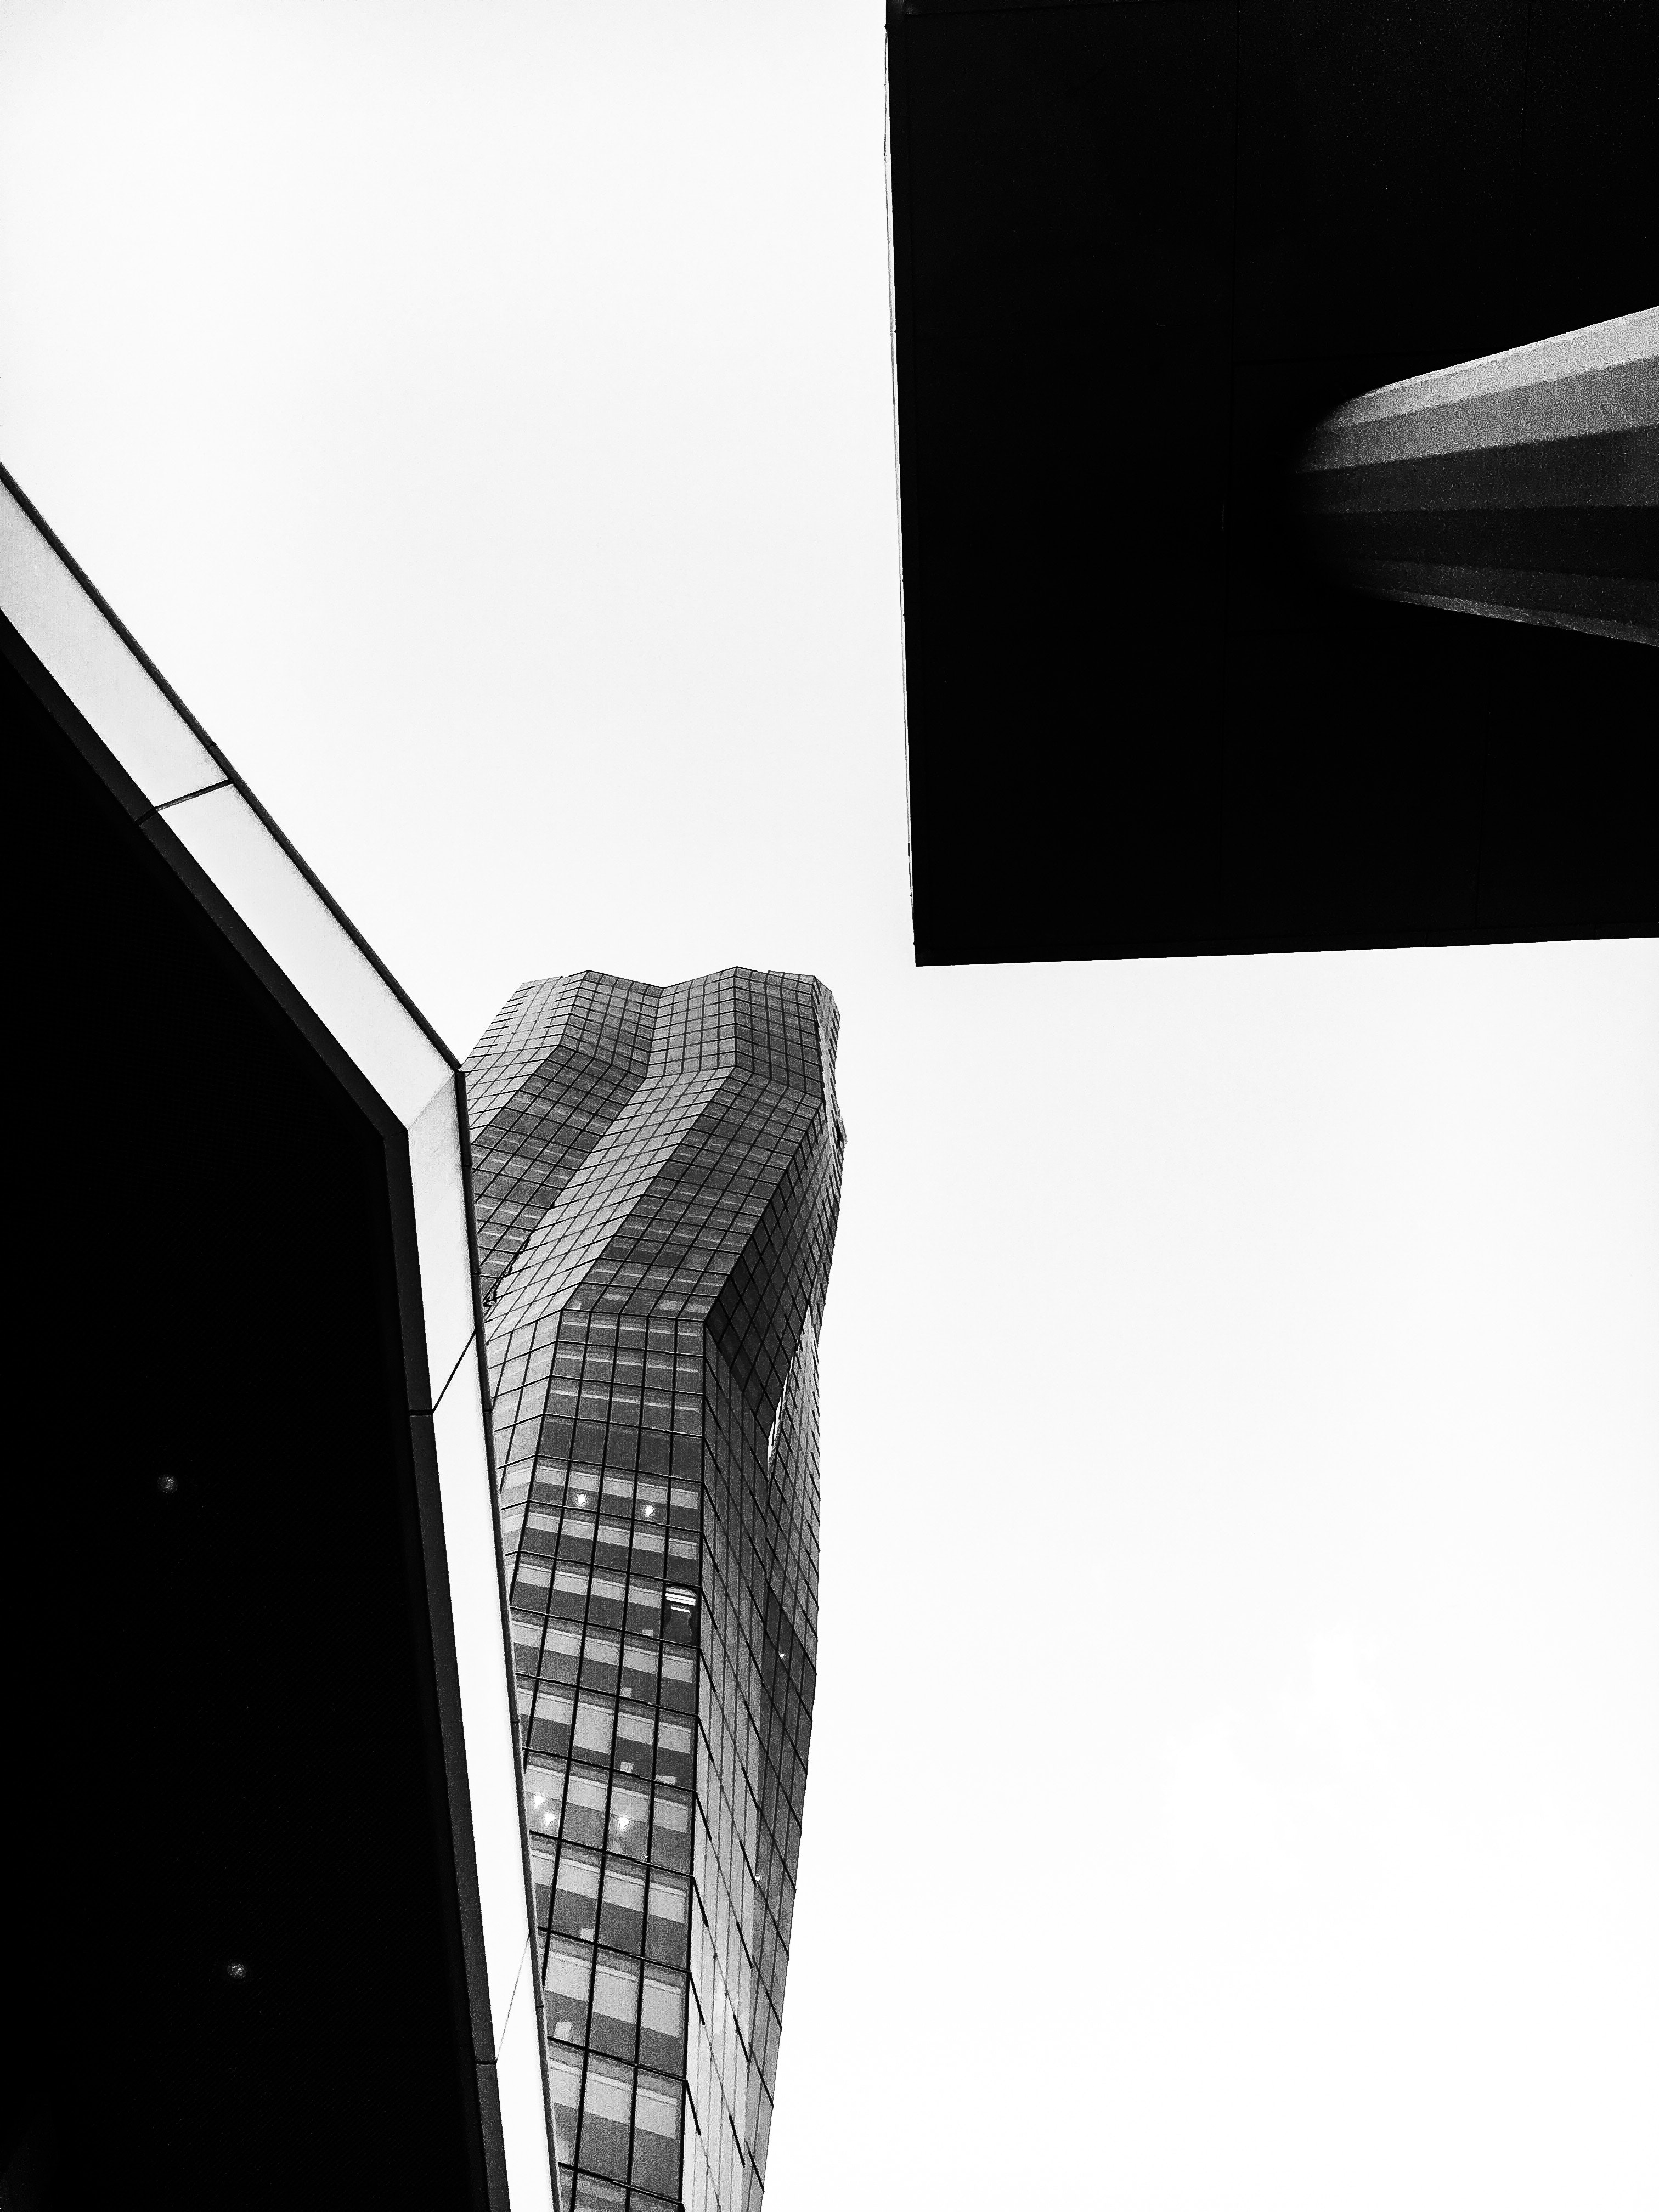
white, black, architecture, black and white, skyscraper, monochrome, monochrome photography, line, design, photography, automotive design, stock photography, rectangle, style, city, building